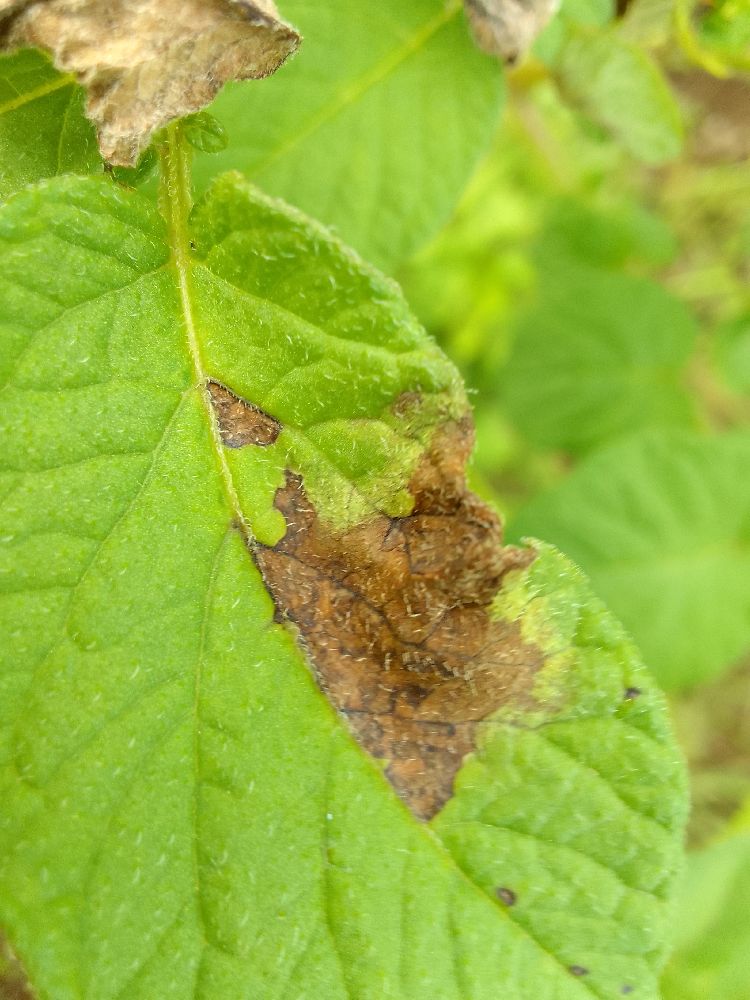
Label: Late blight